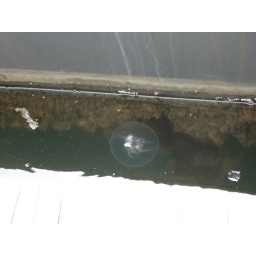
We saw jelly fish in the water all over the place when we took the Boston Harbor tour.